One Who's Been a Sailor

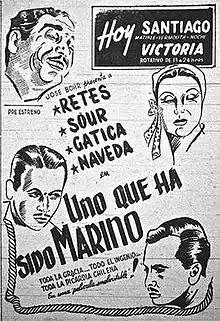
Chilean theatrical release poster

One Who's Been a Sailor (Spanish: Uno que ha sido marino) is a 1951 Chilean comedy film directed by José Bohr and starring Eugenio Retes, Hilda Sour and Arturo Gatica.